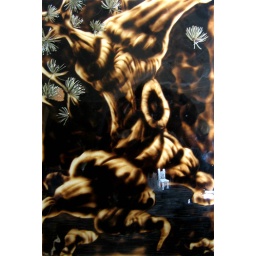
stone pine in winter